Dudley Hooper

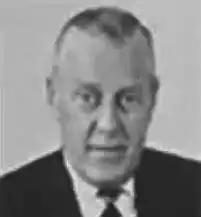
Portrait of Dudley Hooper

Dudley Wood Hooper MA FCA (1 August 1910 – 12 January 1968) was a British businessman in the UK National Coal Board (NCB) and an early President of the British Computer Society (BCS). He was an accountant and an early promoter of electronic data processing (EDP).